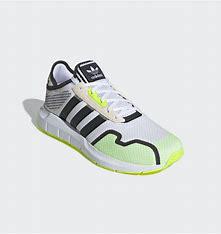
Brand: Adidas
Model: Swift Run X